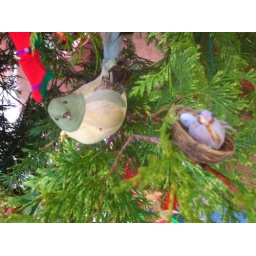
birds in the tree